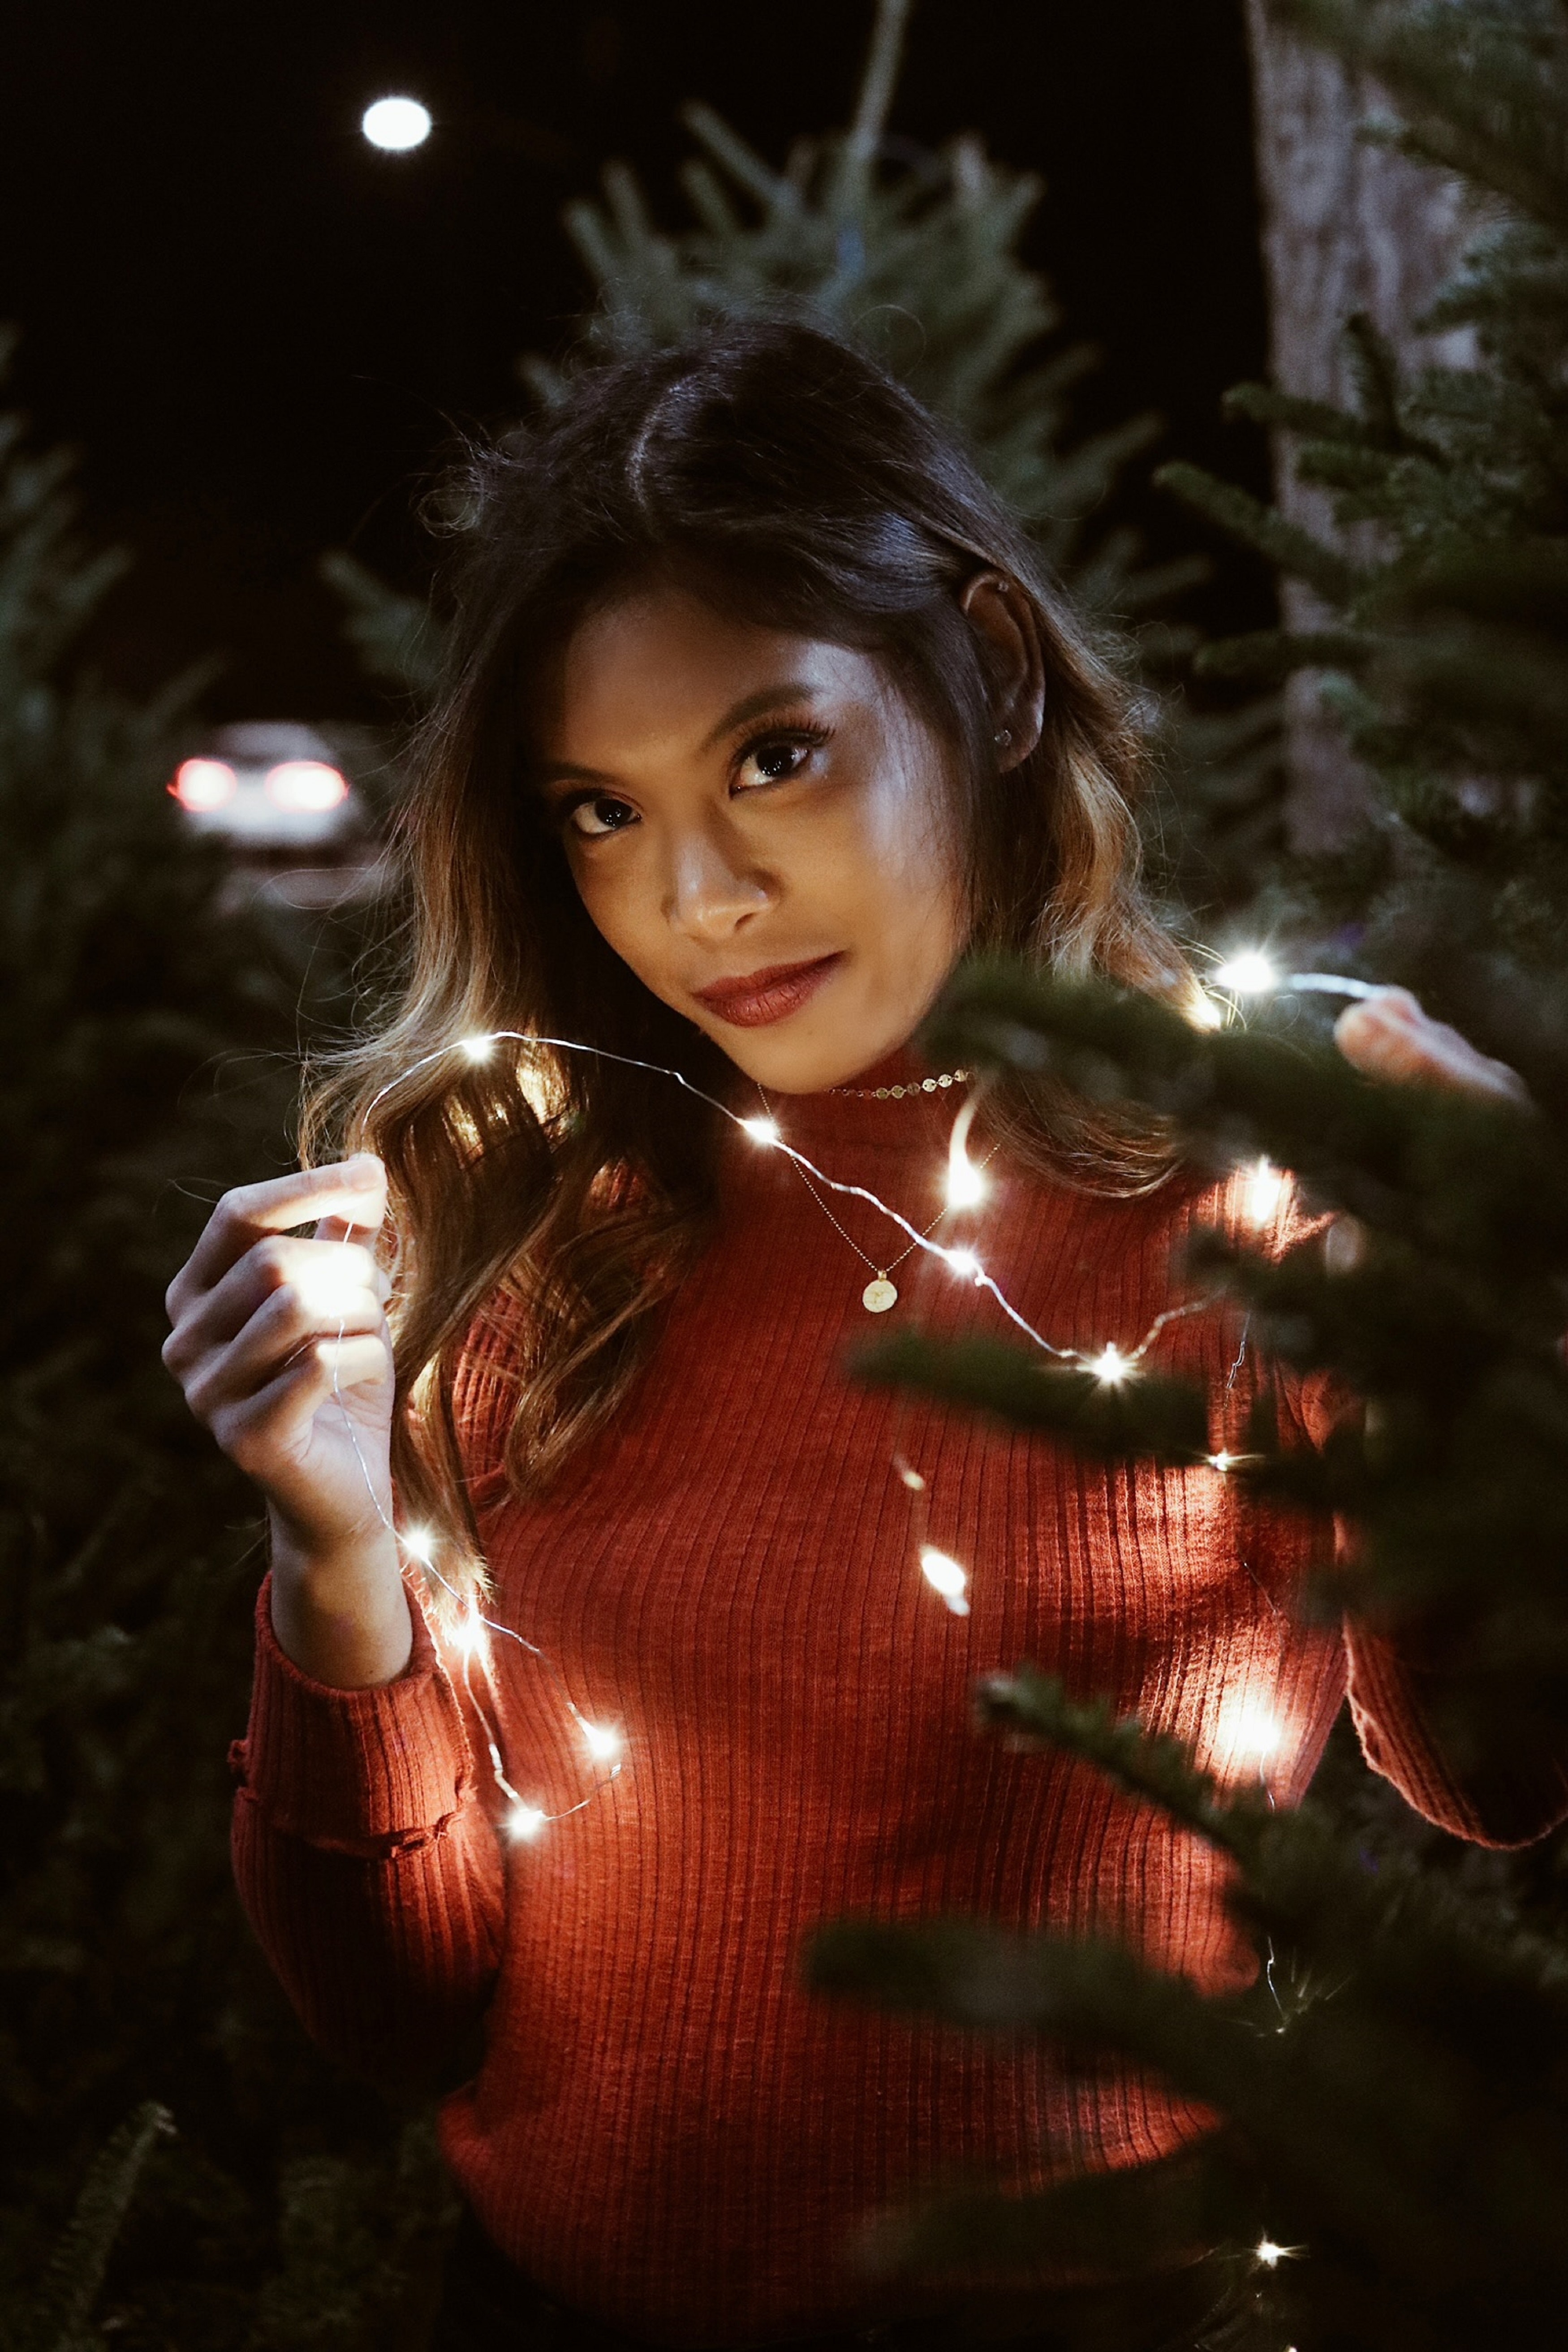
beauty, tree, long hair, latex, brown hair, photography, black hair, model, fetish model, photo shoot, smile, portrait photography, flash photography